Regnal lists of Ethiopia

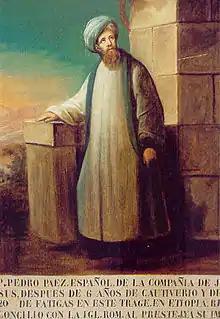
Spanish missionary Pedro Páez (1595–1678)

Historian Manfred Kropp noted that numerous regnal lists exist that date back to the 13th century and these are reliable documents. However, for the period before this there are only legendary memories of the Axumite rulers. Regnal lists were created to provide a connection between the Solomonic dynasty and the legendary Axumite kings while skipping the Zagwe dynasty. Such lists were written for the purpose of proving the legitimacy of the ruling Solomonic emperors and had information drawn from chronicles held in monasteries. Kropp believed that Ethiopian regnal lists were intended to fill in the gaps between major events, such as the meeting of Makeda and Solomon, the arrival of Frumentius and the beginning of the Zagwe dynasty. The great variation in names and order between regnal lists was likely because this process took place across several different monasteries and were also passed on orally.